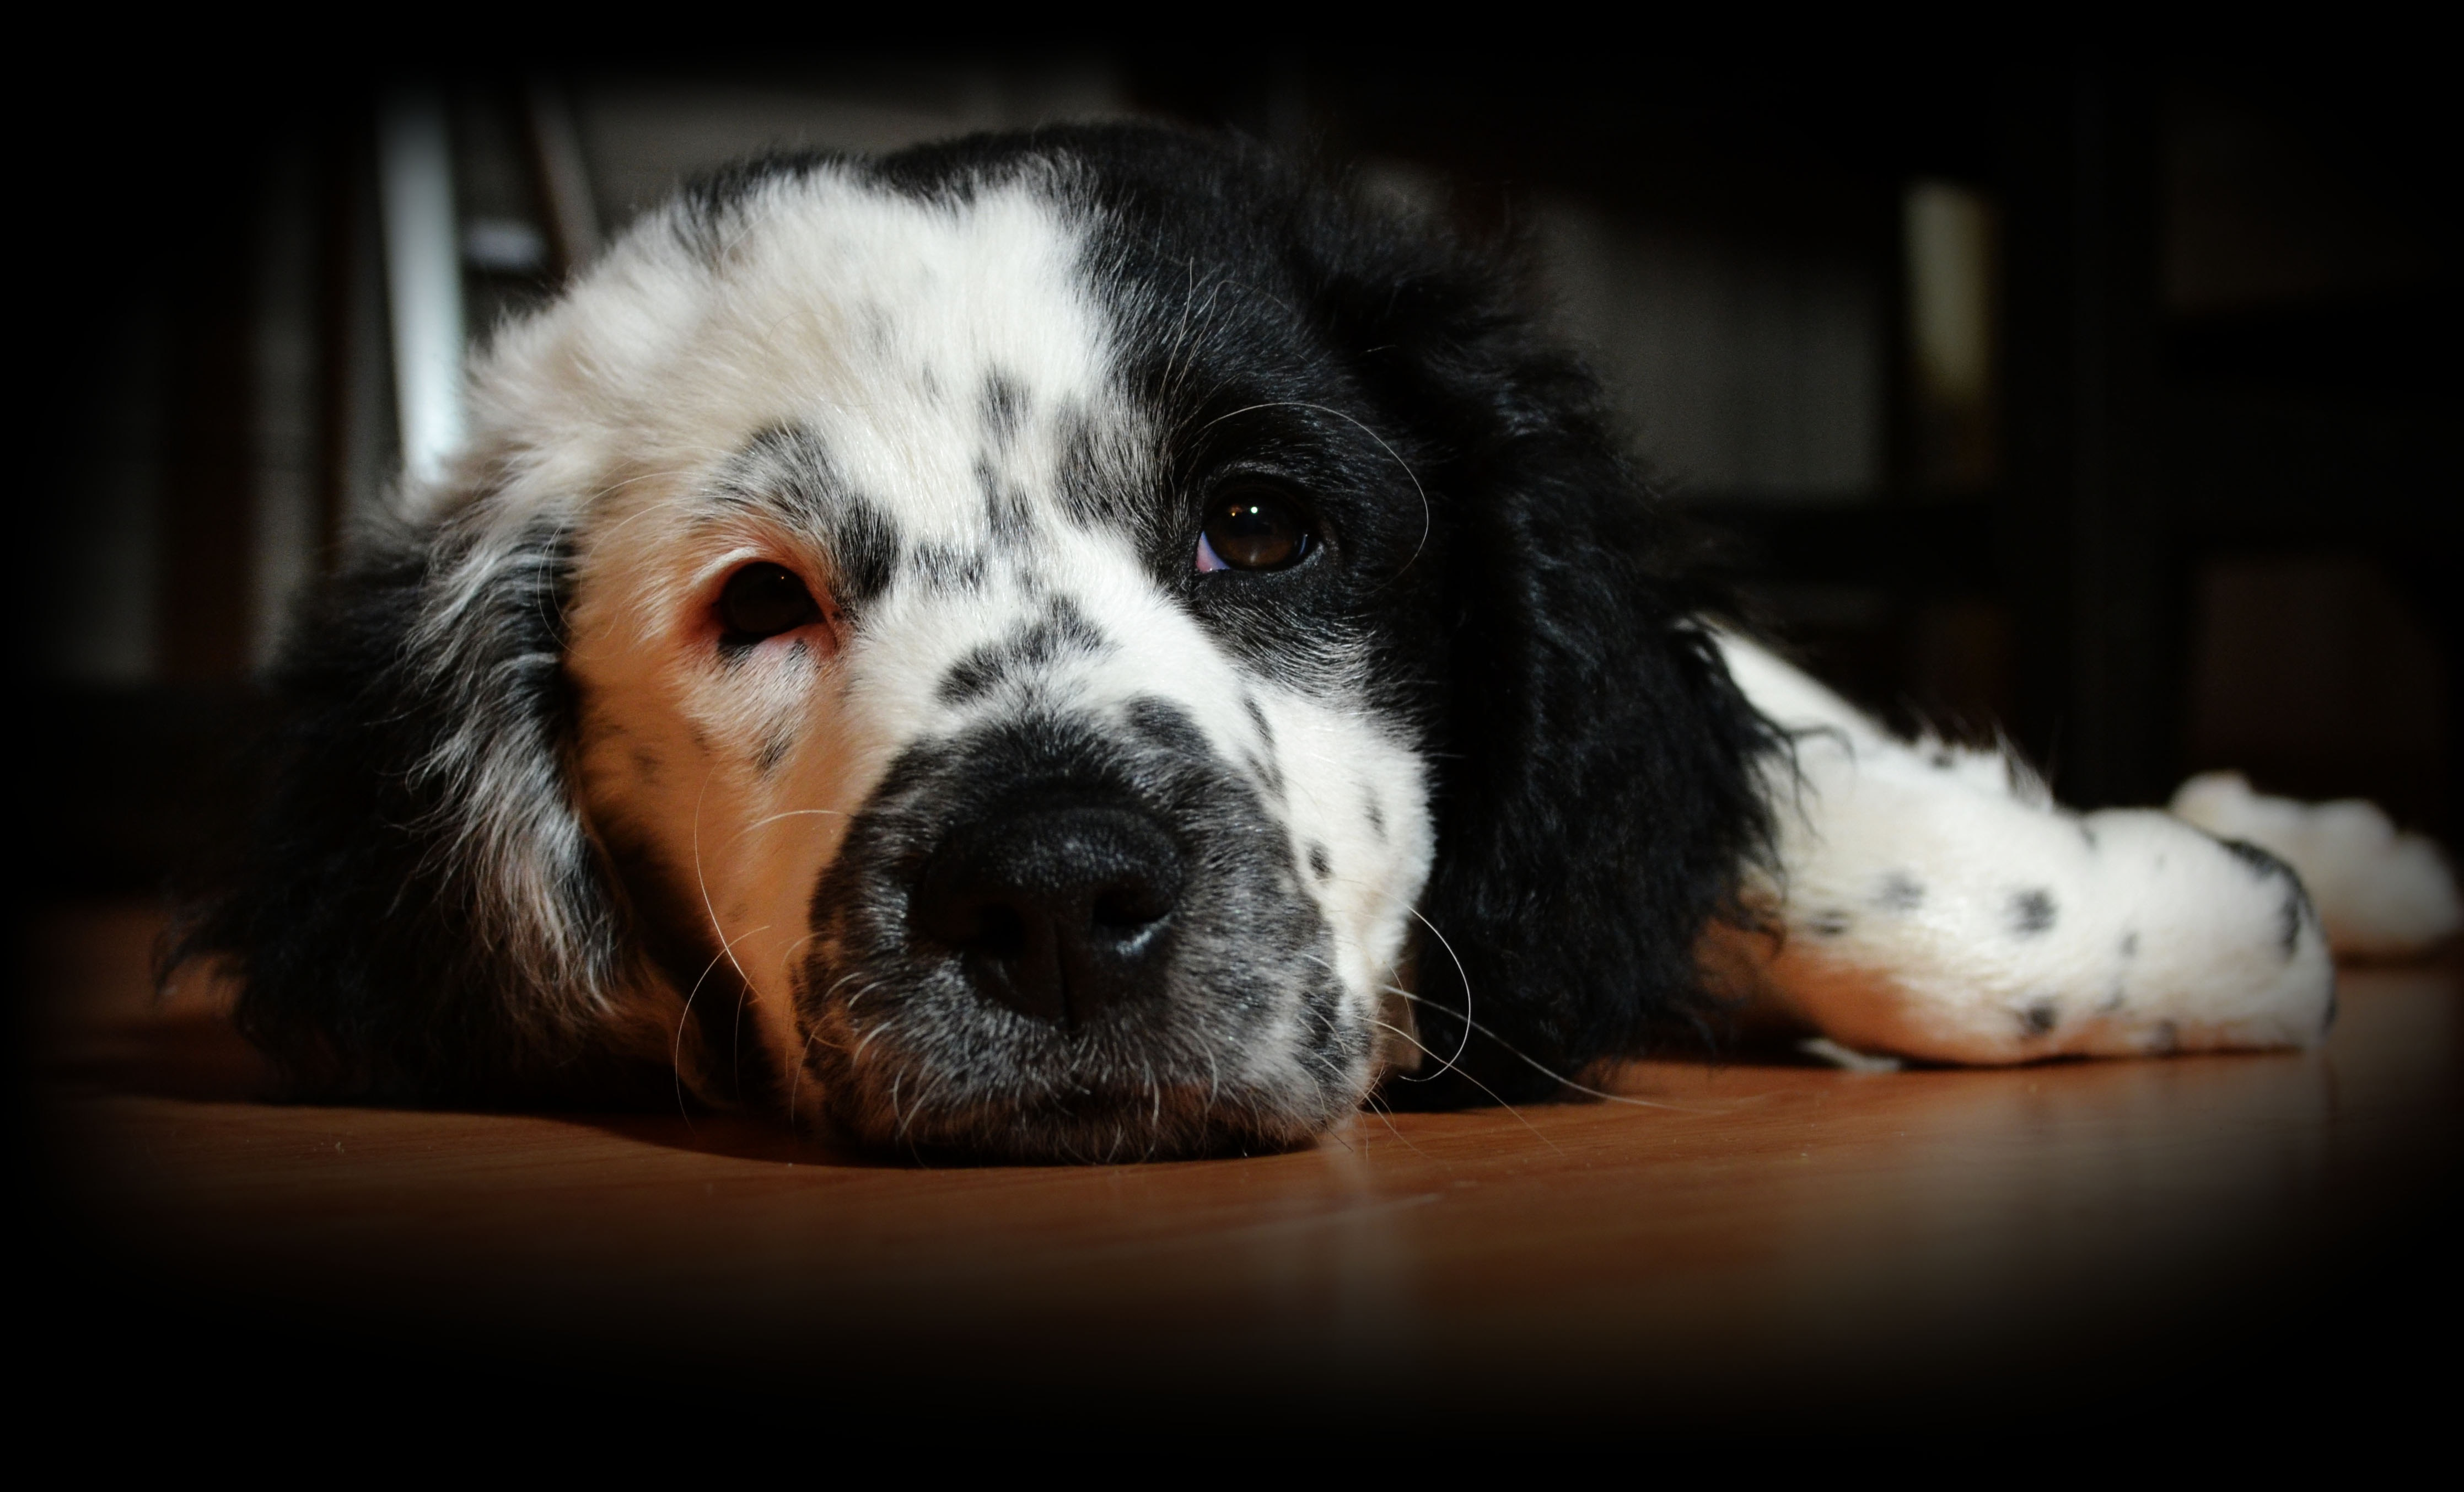
sweet, puppy, dog, cute, pet, mammal, eyes, dogs, sleep, animals, vertebrate, injured, dog like mammal